The Saxon Charm

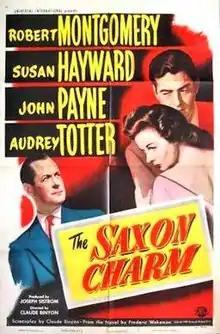
1948 theatrical poster

The Saxon Charm is a 1948 American film noir drama film written and directed by Claude Binyon based on the novel of the same name by Frederic Wakeman Sr. and starring Robert Montgomery, Susan Hayward, John Payne and Audrey Totter.